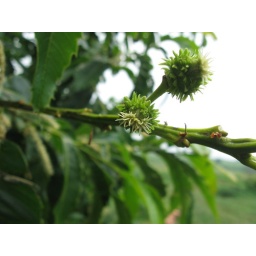
female American chestnut flowers on backcross tree in Meadowview, Virginia.